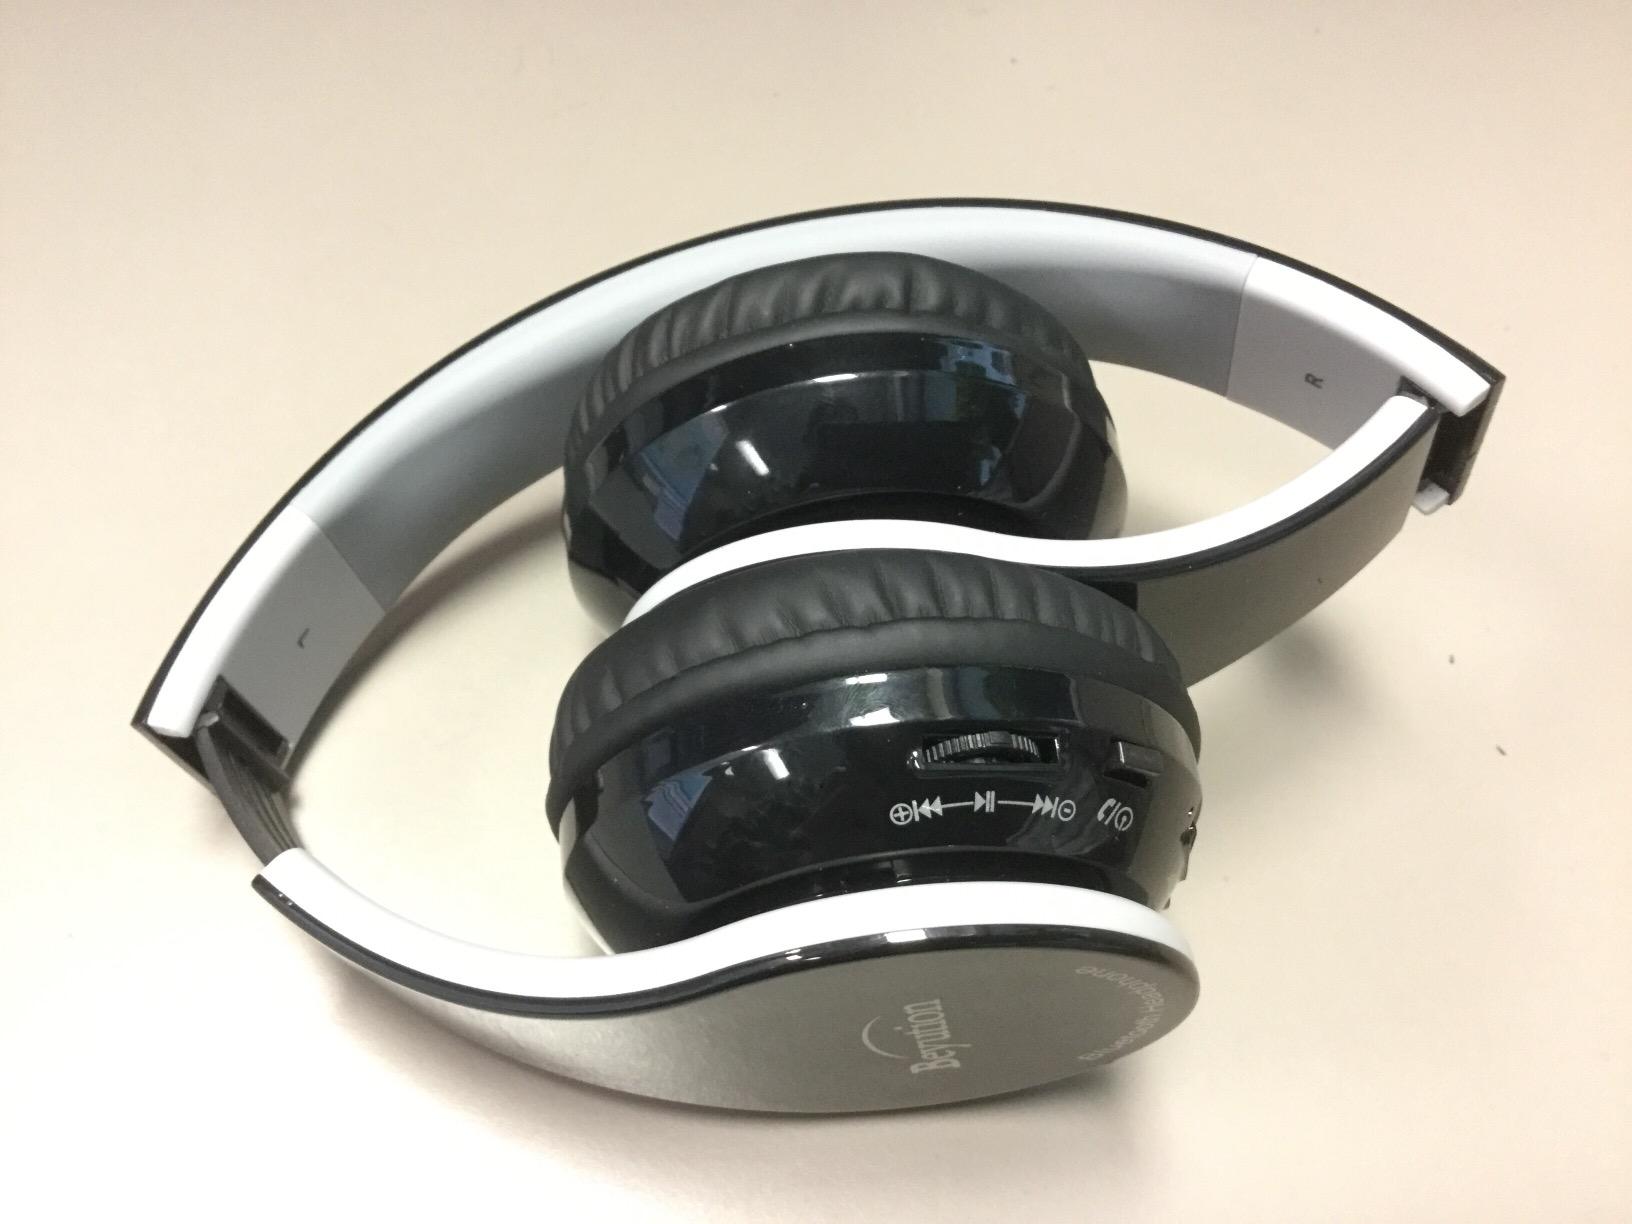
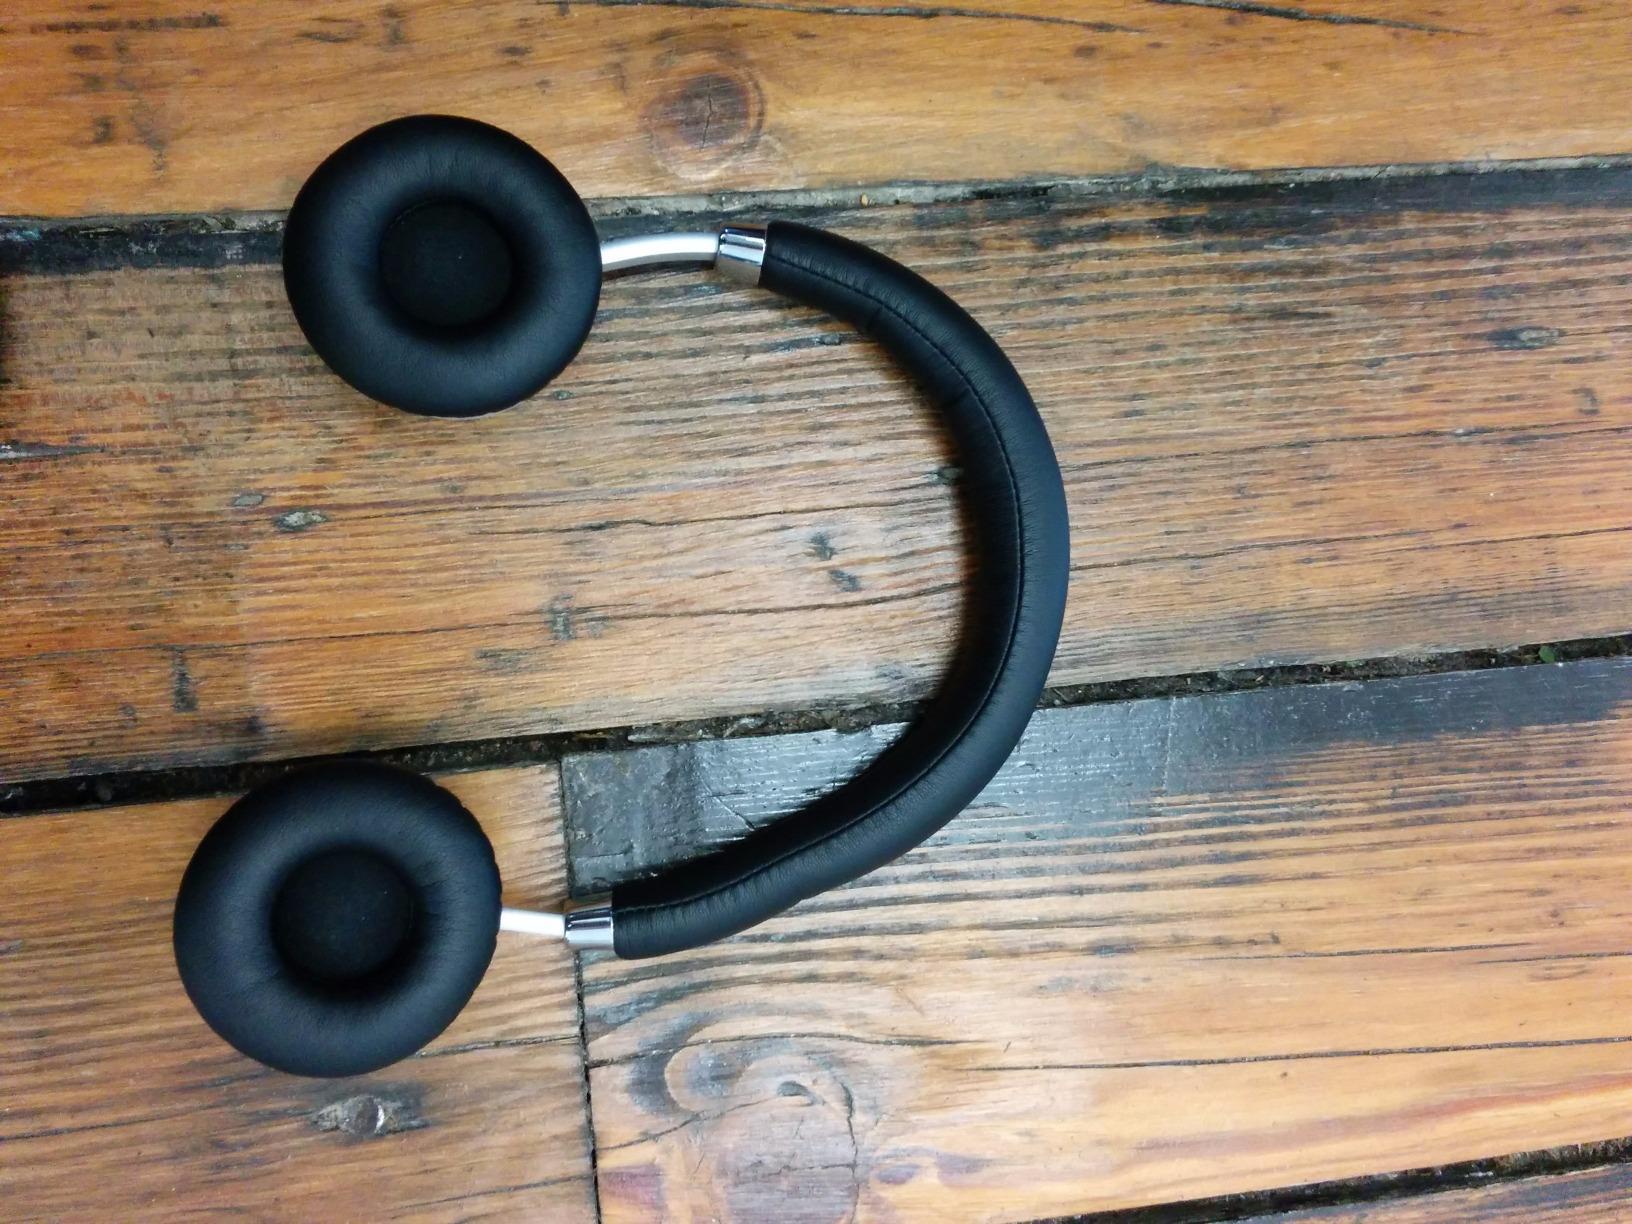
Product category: headphones
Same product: no